Peugeot Onyx

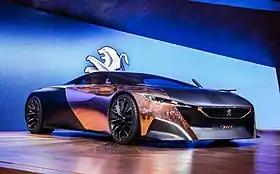

The Peugeot Onyx is a concept sports car produced by the French car manufacturer Peugeot and presented at the 2012 Paris Motor Show.